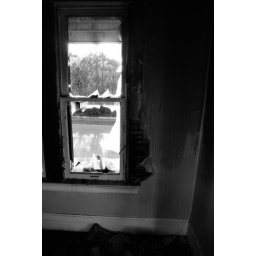
broken window in the house